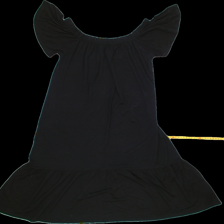
View: front
Type: Dress
Category: Ladies
Brand: Gina Tricot
Colors: Black
Material: 100%viscose
Pattern: Plain
Cut: C-collar, Long
Size: M
Season: All
Trend: No trend
Stains: No
Price range: 50-100
Recommended usage: Reuse